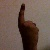
The image shows a hand gesture representing the number 1 in Indian Sign Language.